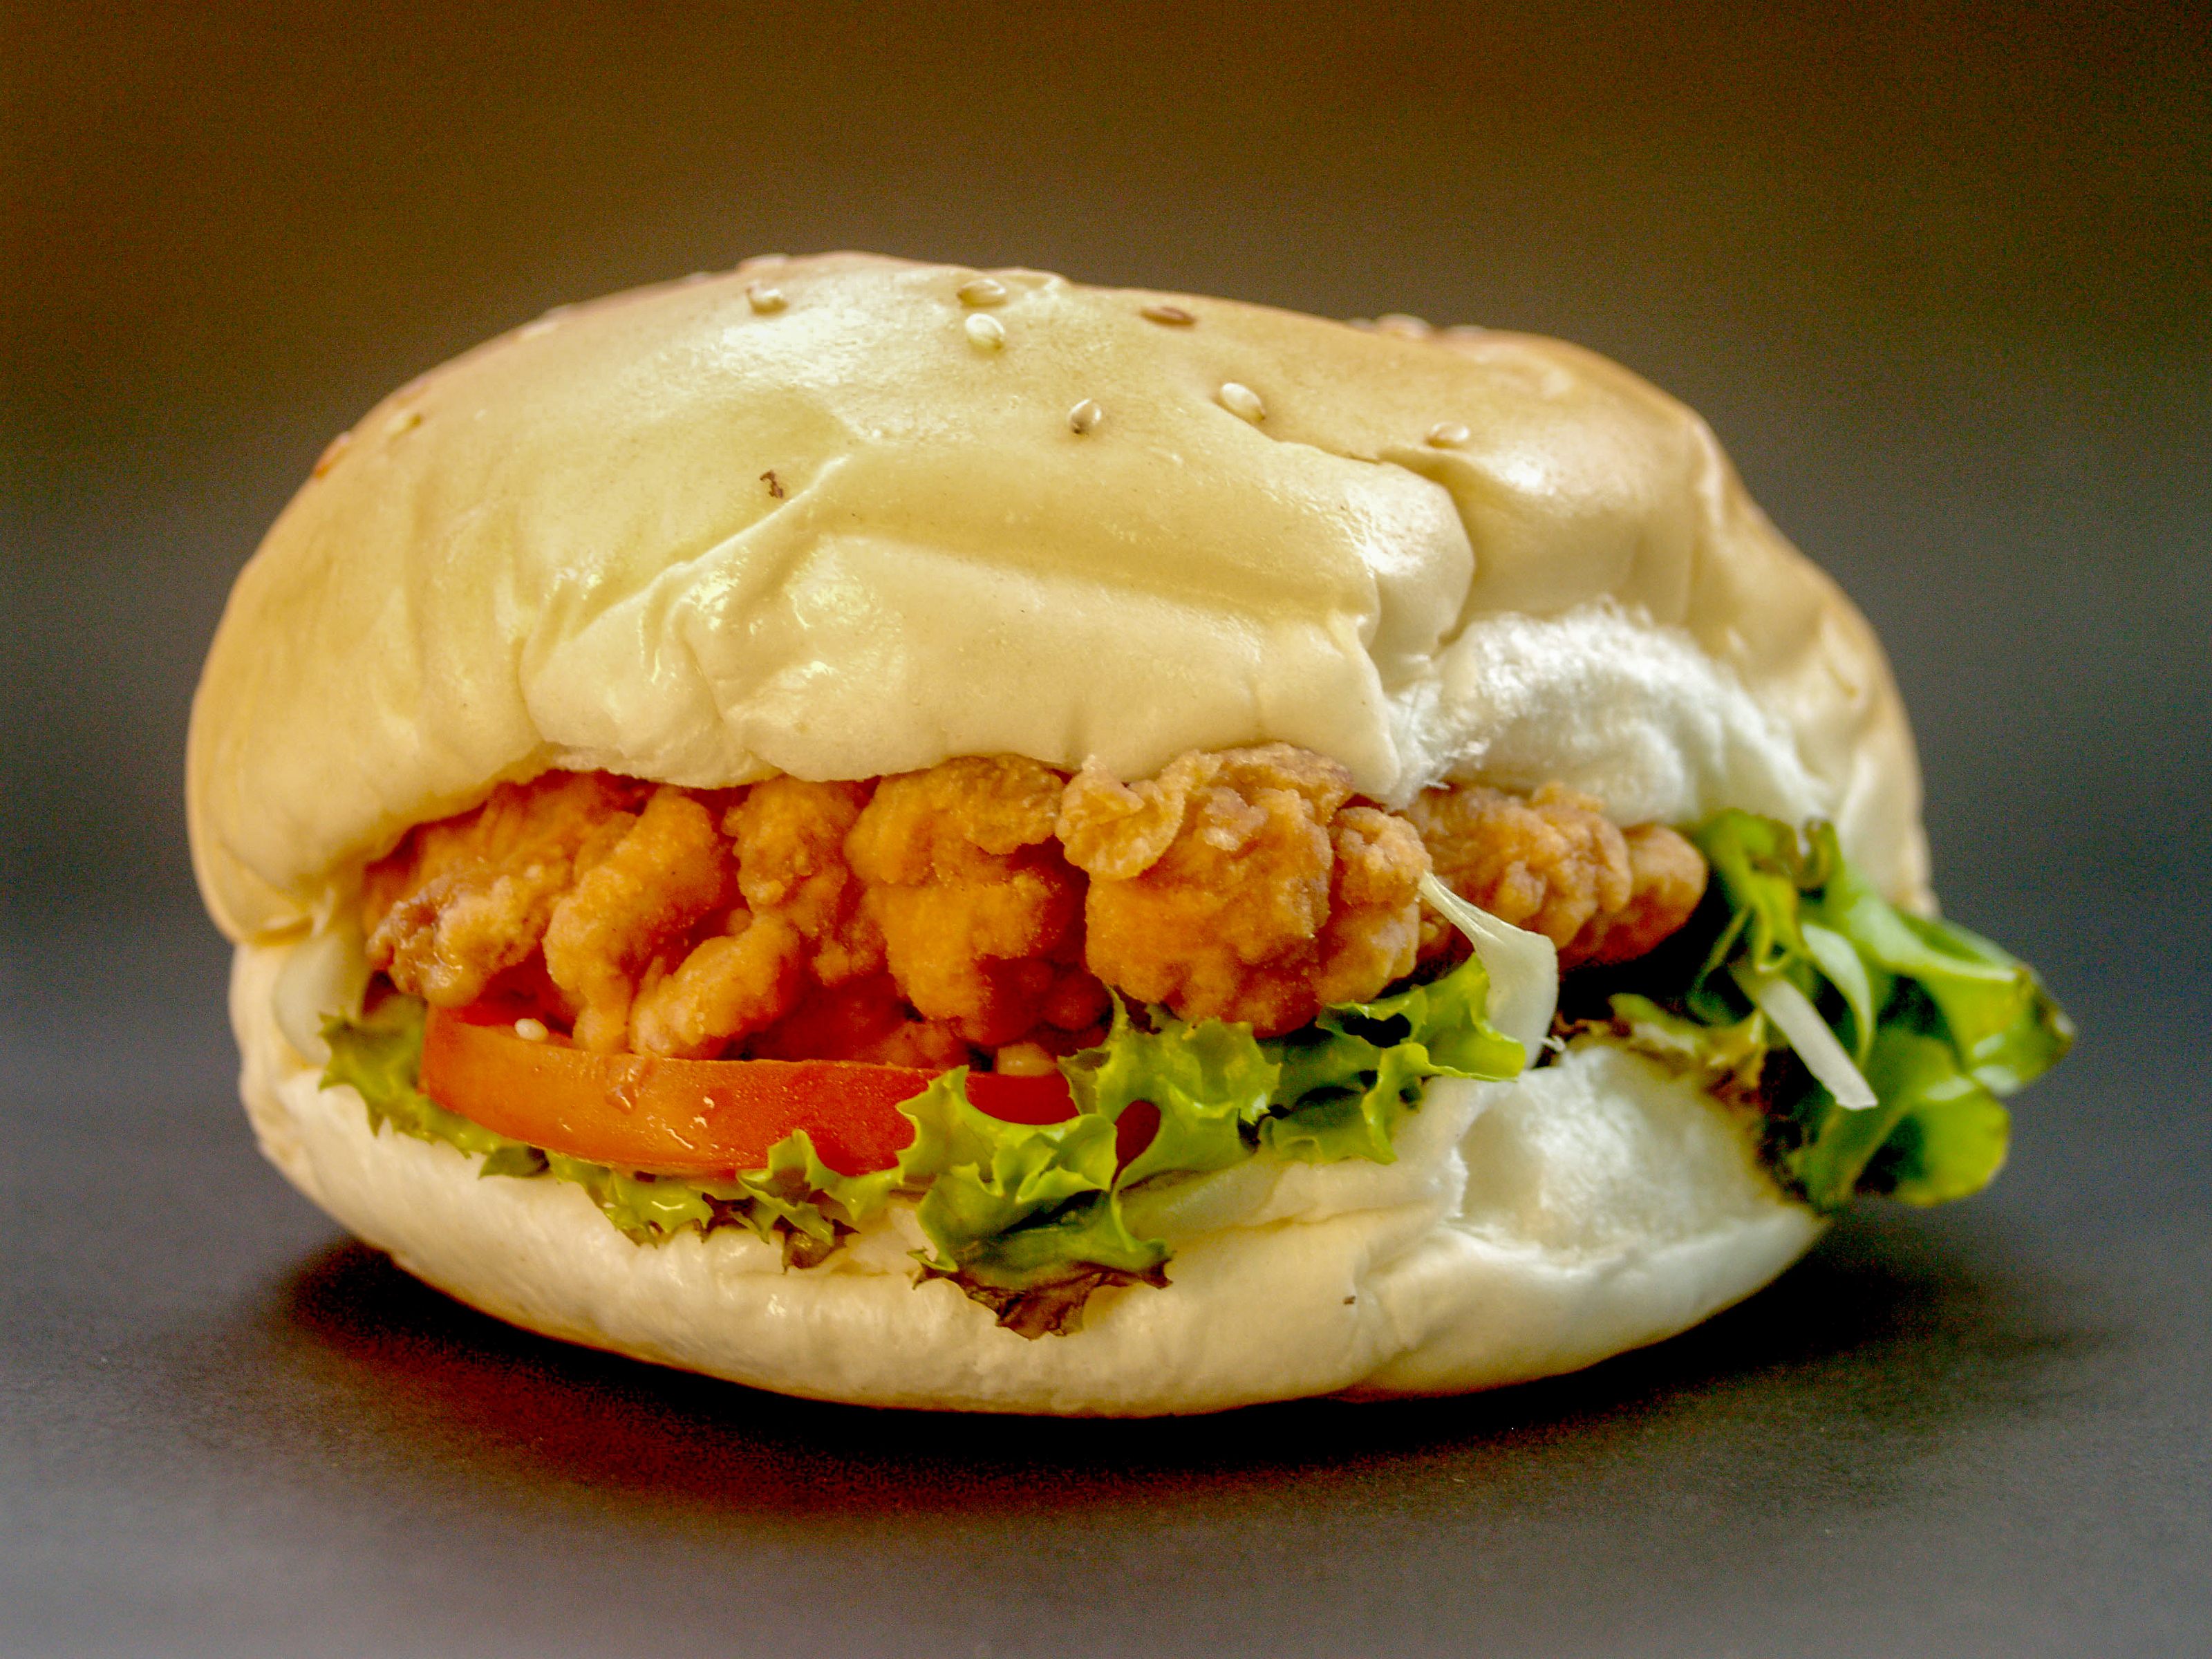
meat, food, fast, tasty, snack, burger, meal, beef, background, hamburger, bread, bun, sandwich, fresh, sesame, tomato, cheese, delicious, cheeseburger, lettuce, american, lunch, onion, cuisine, salad, eating, vegetable, unhealthy, gourmet, dinner, dish, breakfast sandwich, veggie burger, fast food, vegetarian food, finger food, salmon burger, mediterranean food, pan bagnat, american food, buffalo burger